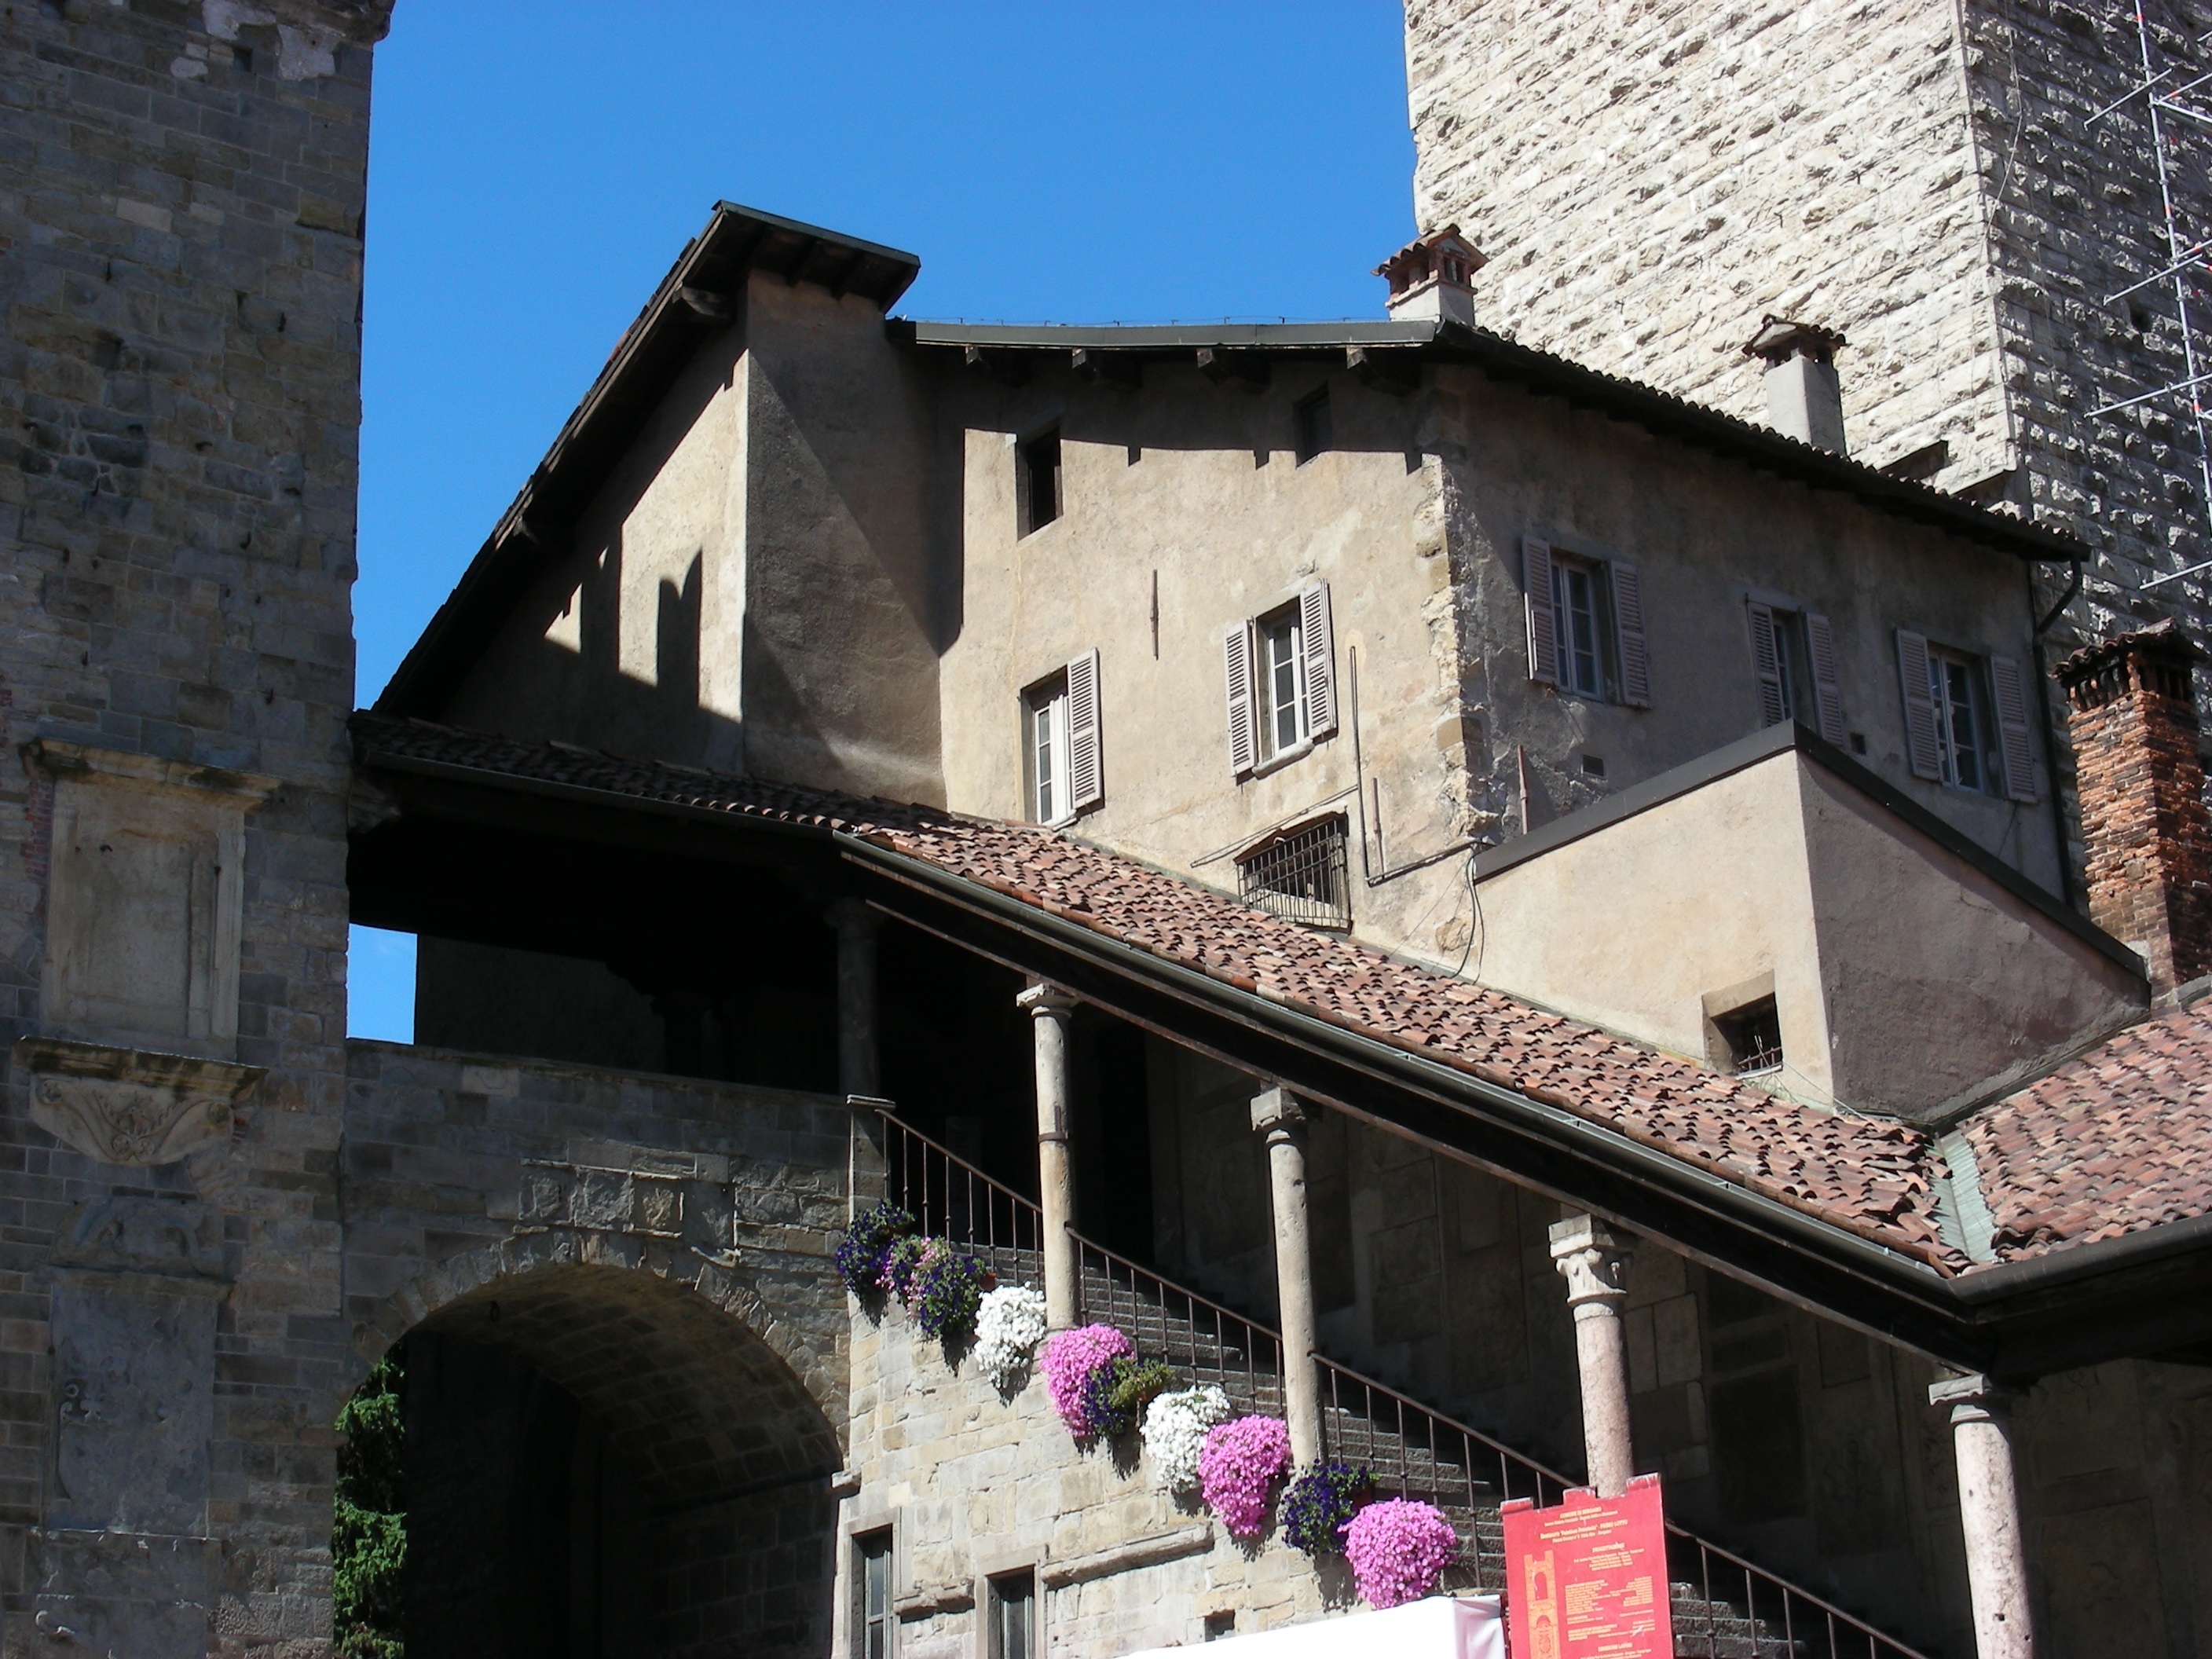
architecture, house, town, building, old, city, village, castle, italy, facade, tourism, place of worship, stairs, monastery, middle ages, ancient history